Arent Nicolai Dragsted

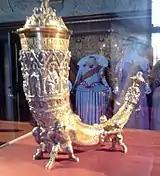
B.S. Ingemann's golden horn

Dragsted created the golden horn that was presented to Bernhard Severin Ingemann by Danish women on the occasion of his 75th birthday. He also created the golden wreath for Frederick VII's sarcophagus in Roskilde Cathedral.